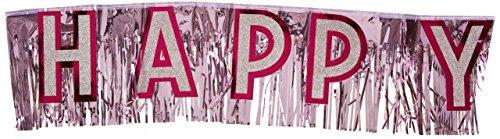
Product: Metallic Happy Birthday Banner (pink w/silver gltrd pink ltrs) Party Accessory (1 count) (1/Pkg)
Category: Home & Kitchen | Event & Party Supplies | Decorations | Banners & Garlands
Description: Birthday party item.
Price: $8.00